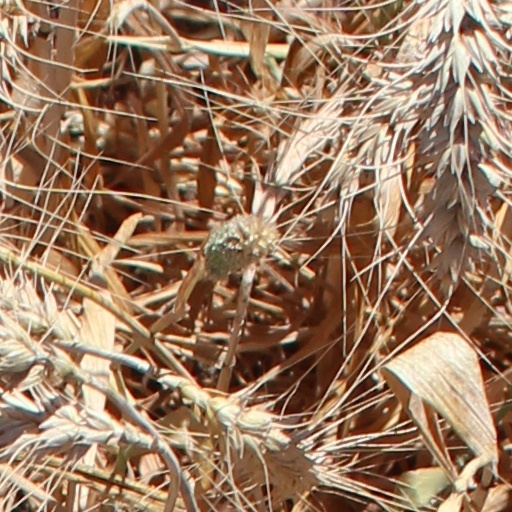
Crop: wheat